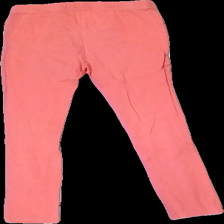
View: back
Type: Tights
Category: Children
Brand: Kappahl
Colors: Pink
Material: 100% Cotton
Pattern: Other
Cut: Regular
Size: 128
Holes: Major
Damage: holes
Damage location: middle center
Price range: <50
Recommended usage: Recycle
Description: mended